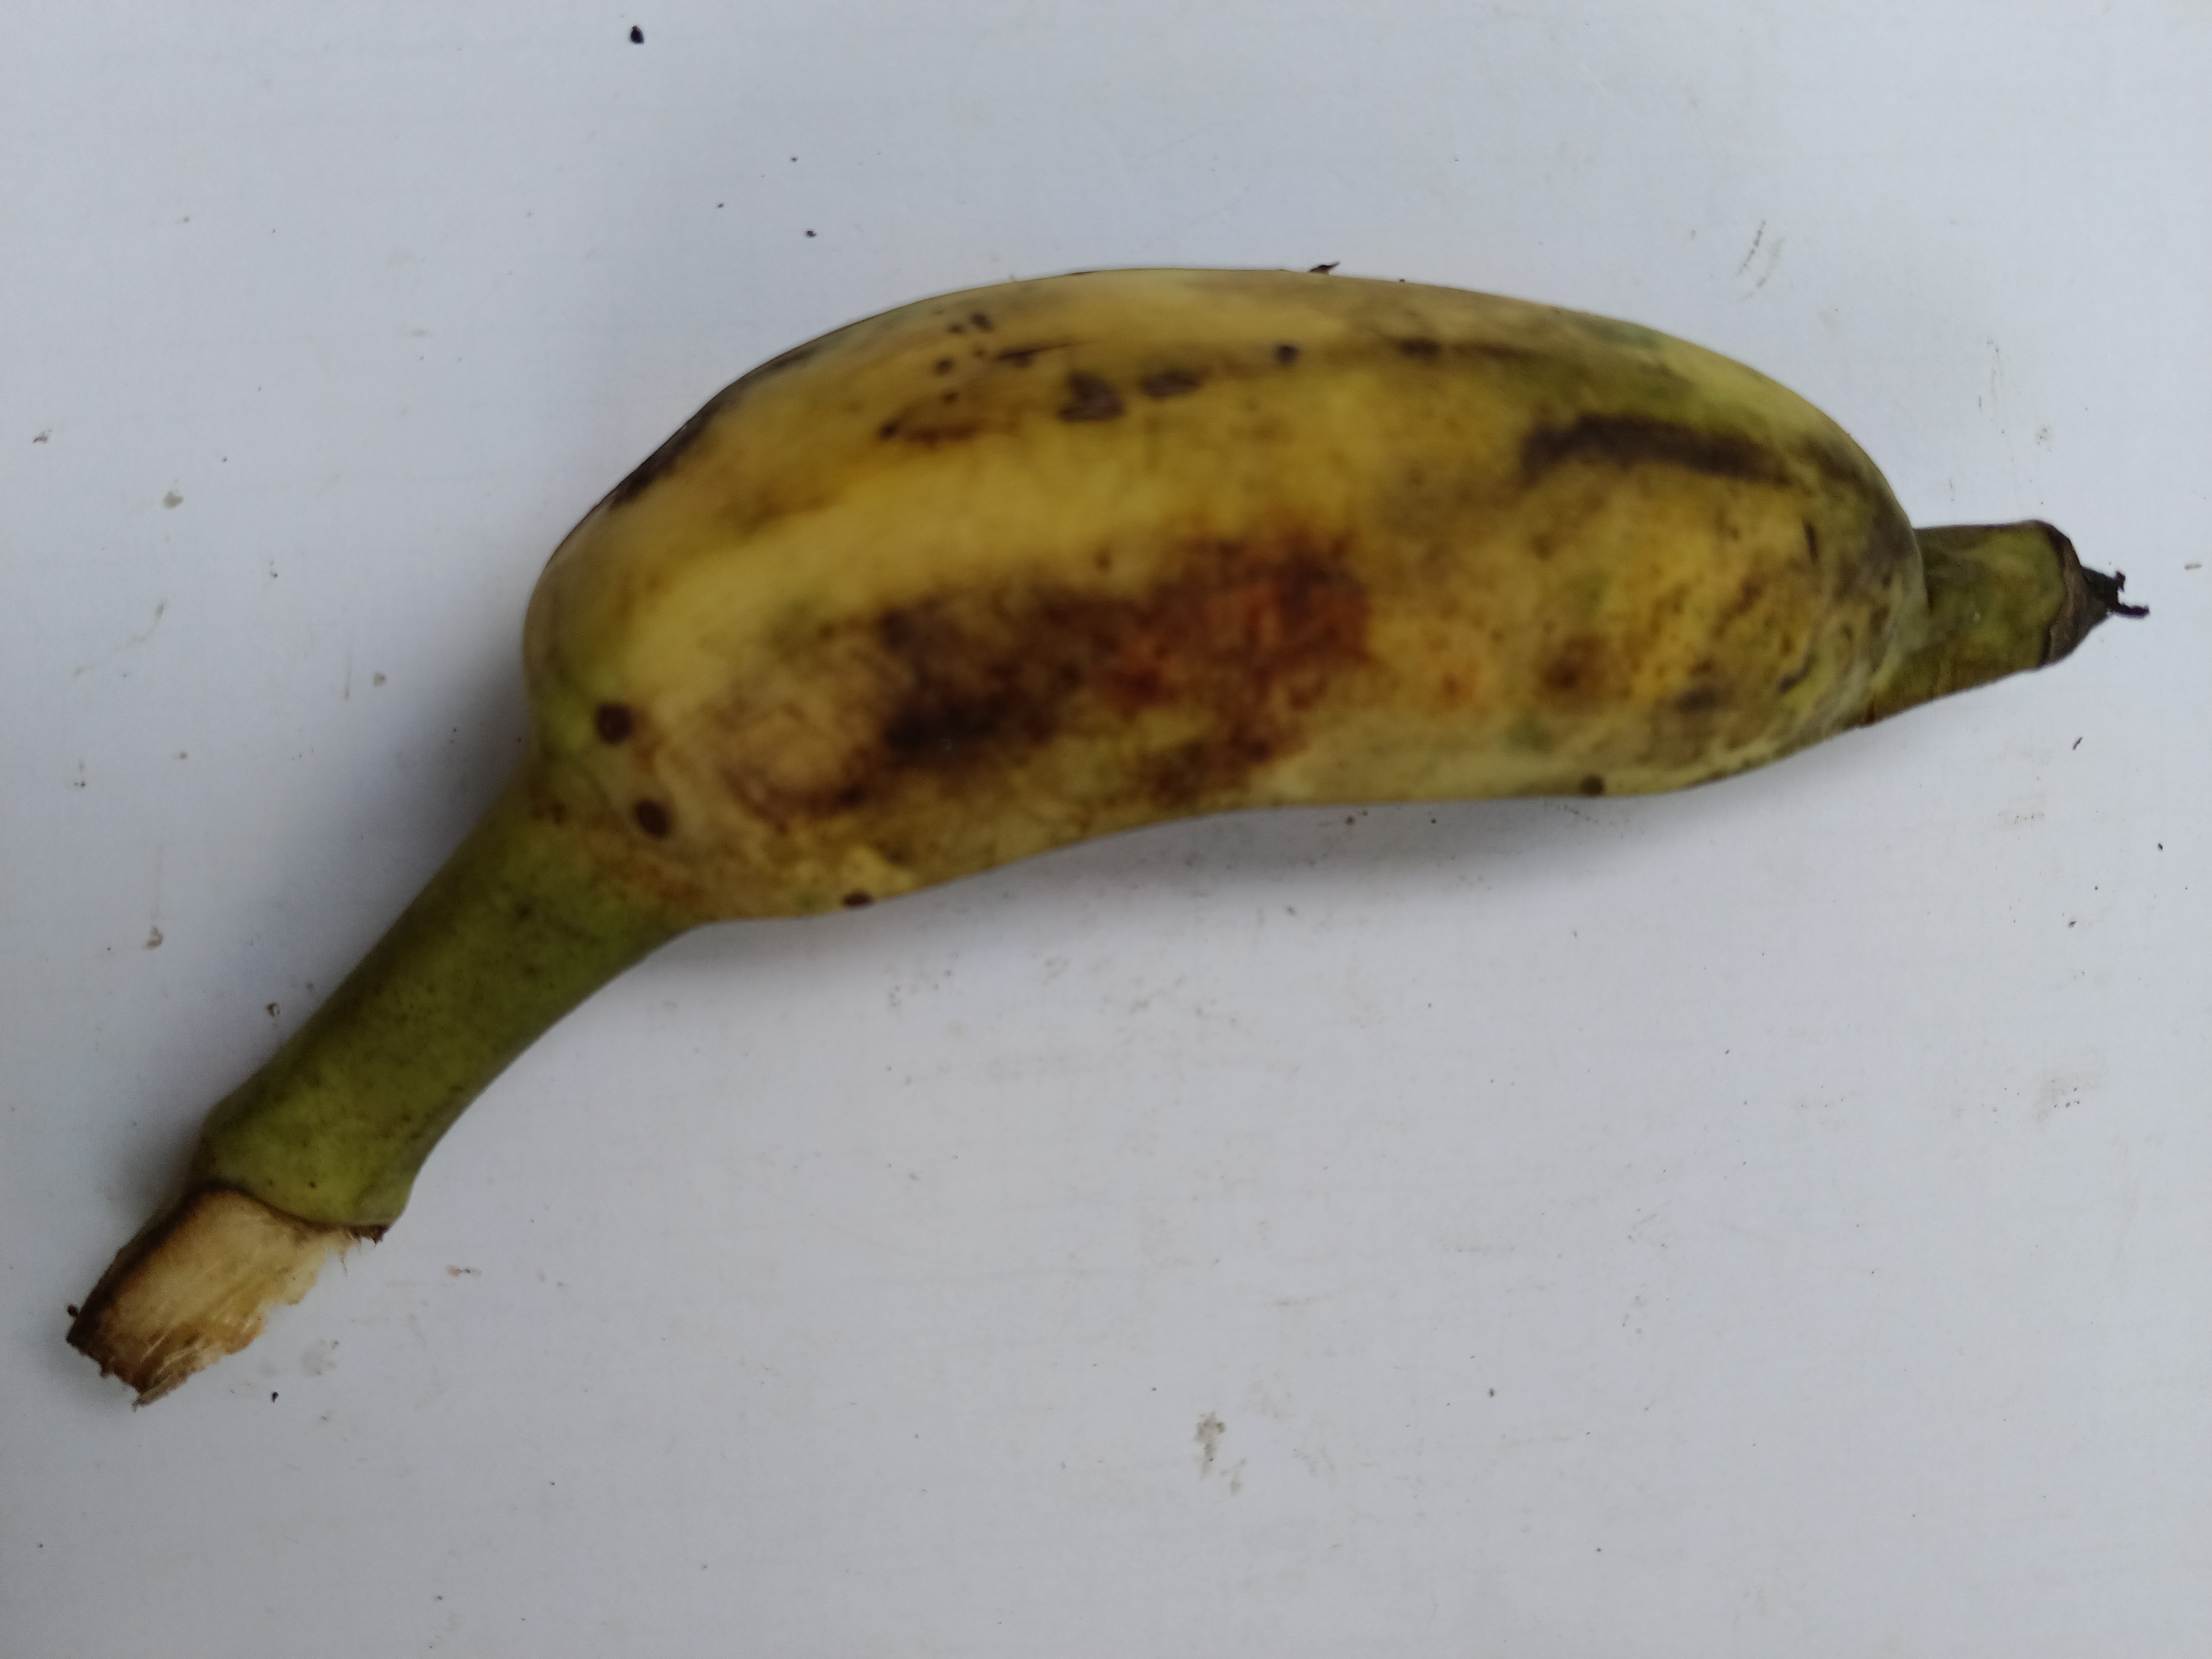
Banana variety: Deshi